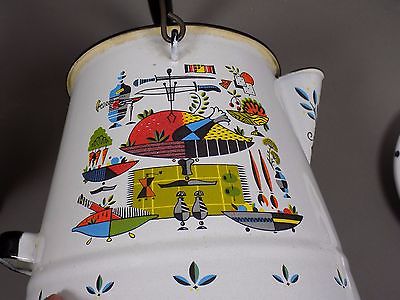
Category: kettle